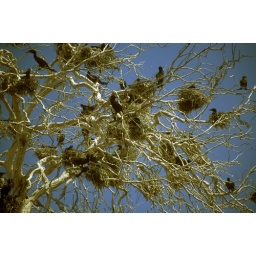
Black birds in a white tree in Arica, Chile